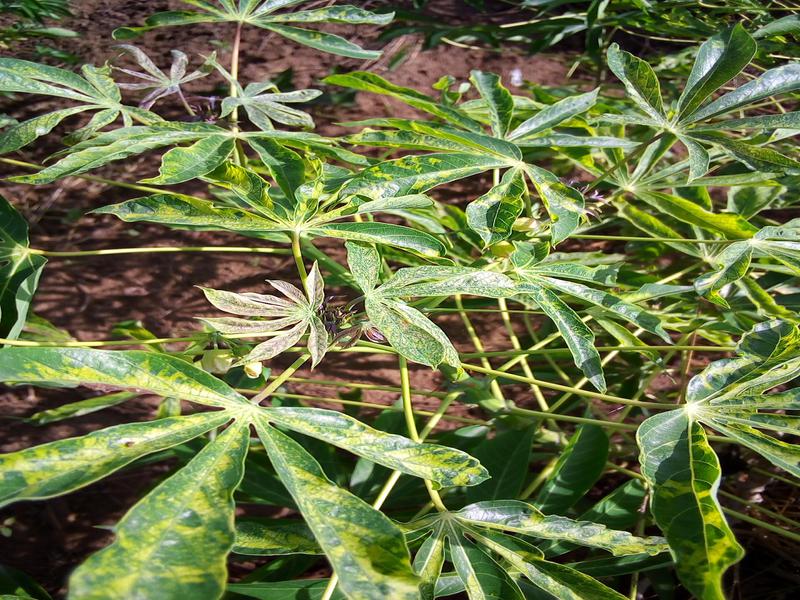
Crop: cassava
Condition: mosaic_disease